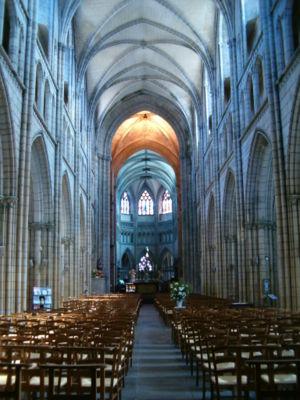
La cathédrale Saint-Paul-Aurélien de Saint-Pol-de-Léon est une église cathédrale qui était le siège du diocèse de Léon, créé au VIᵉ siècle et supprimé en 1801. L'église fait actuellement partie du diocèse de Quimper et Léon dont elle est l'un des deux sièges. Elle fait l’objet d’un classement au titre des monuments historiques par la liste de 1840.